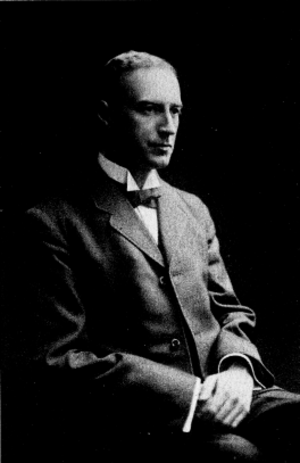
Wallace Clement Sabine est un physicien américain qui a fondé le domaine de l'acoustique architecturale. Il est diplômé de l'université de l'État de l'Ohio en 1886 à l'âge de 18 ans avant de rejoindre l'université Harvard pour des études supérieures, y restant par la suite comme professeur. Wallace Sabine a été l'architecte sonore du Symphony Hall de Boston, largement considéré comme l'une des deux ou trois meilleures salles de concert dans le monde entier pour son acoustique.